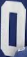
Number: 0